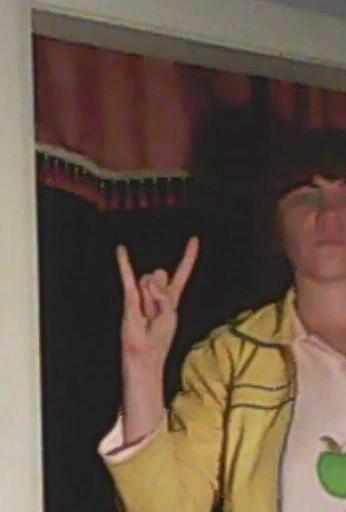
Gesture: rock